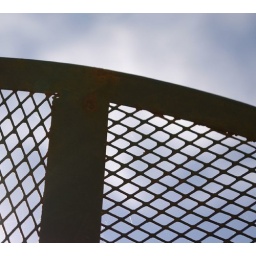
Fire pit screen against the sky